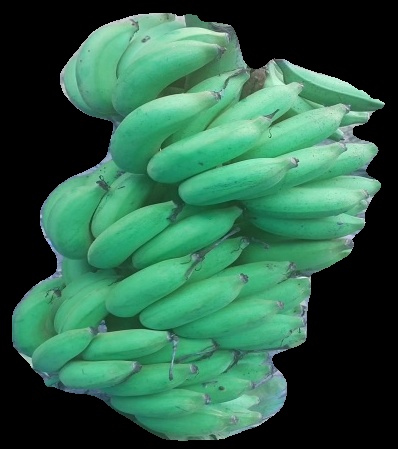
Variety: elakki-bale
Grade: grade2